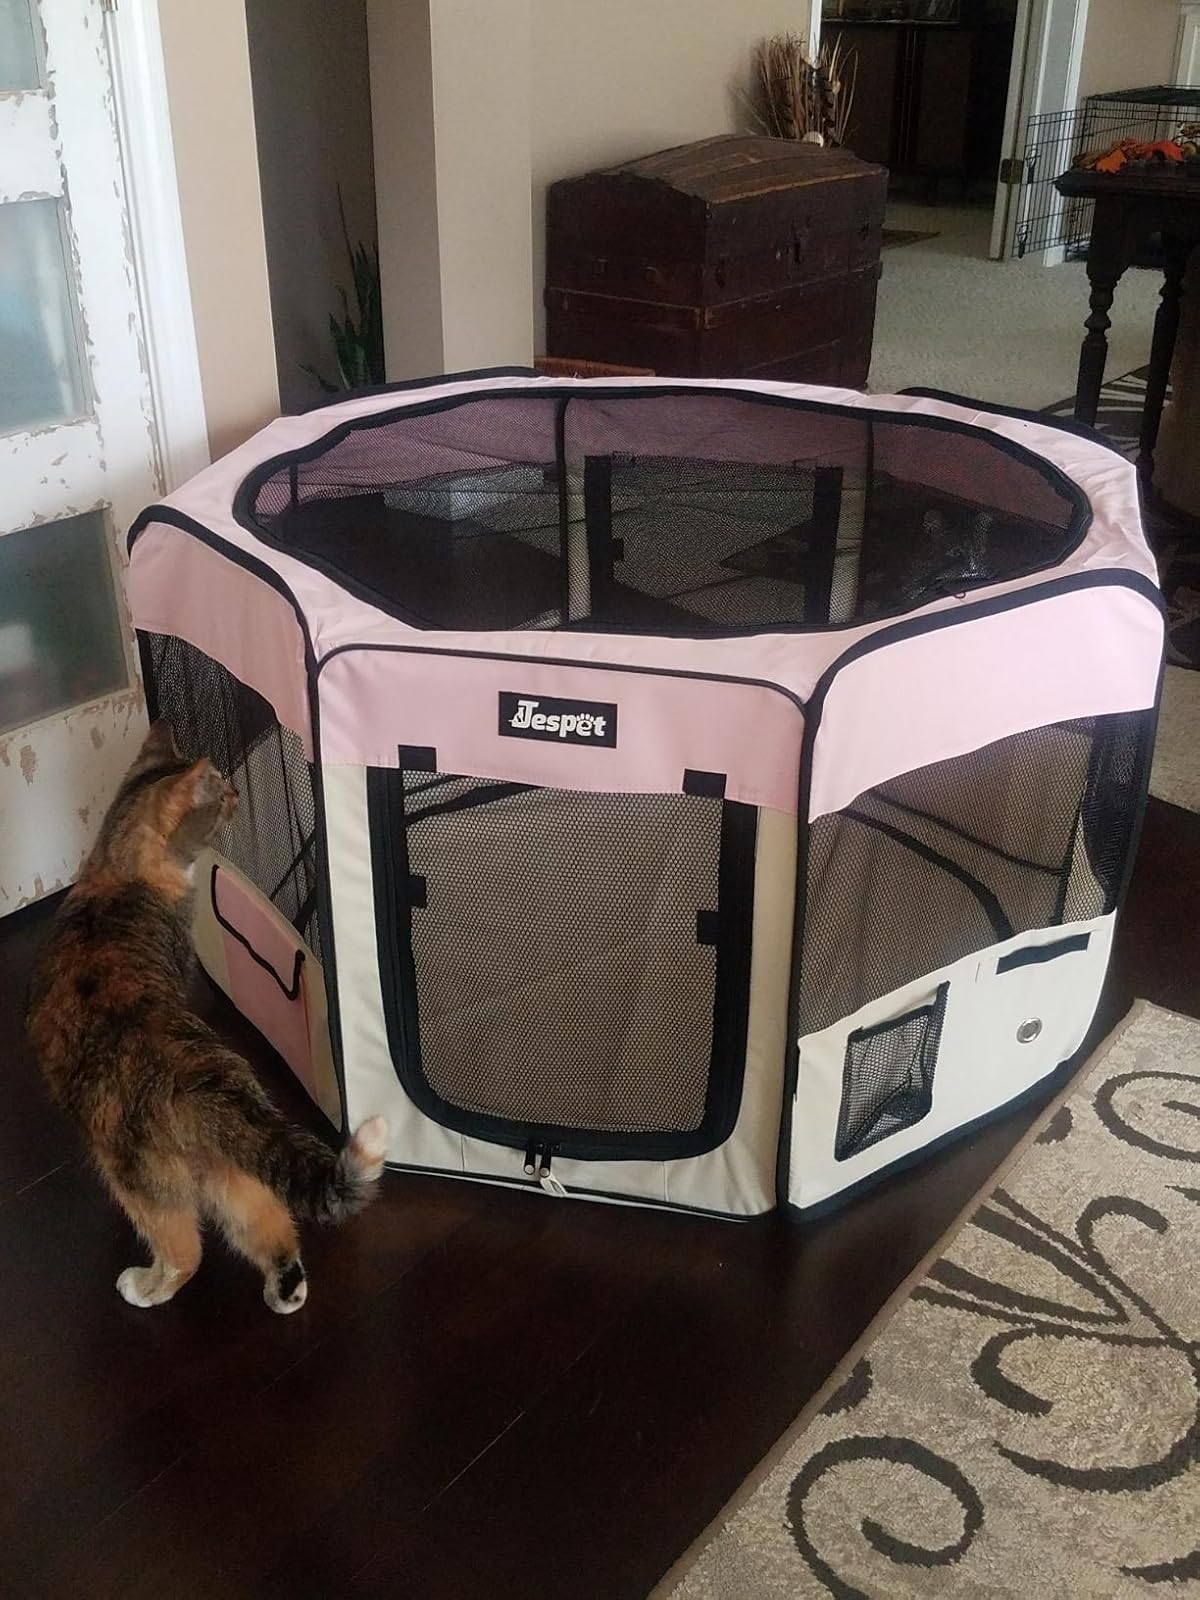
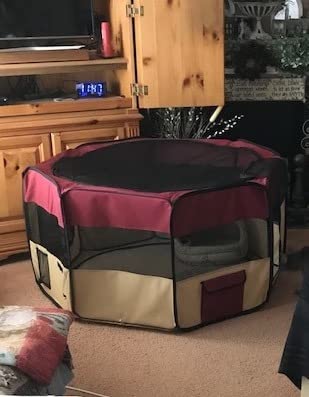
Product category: items_kennel
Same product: no